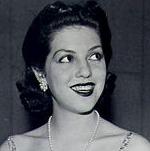
Age: 25